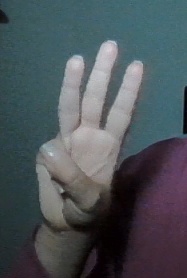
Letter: thaa